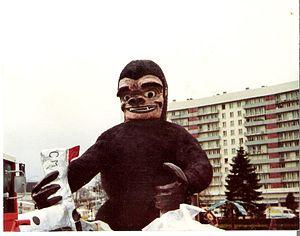
Photo personnelle d'un char de mi-carême
Le carnaval de Cholet, organisé par le comité des fêtes de Cholet, se déroule au mois d'avril durant une semaine.